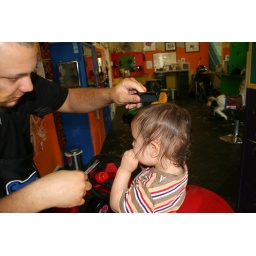
Elijah was very excited by sitting in the red car. hardly noticed the haircut.